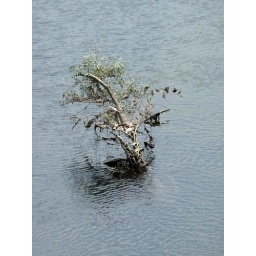
tree in the river